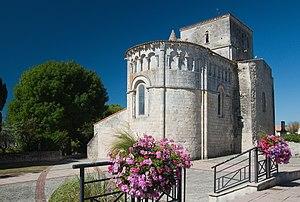
Eglise St Etienne à Vaux sur Mer This building is classé au titre des Monuments Historiques. It is indexed in the Base Mérimée, a database of architectural heritage maintained by the French Ministry of Culture,